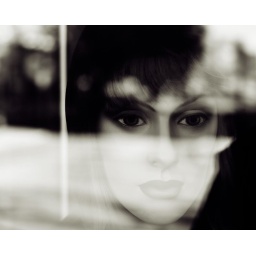
girl in window two